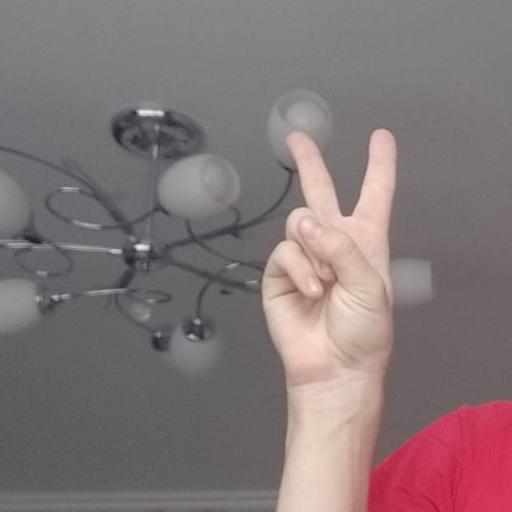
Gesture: peace